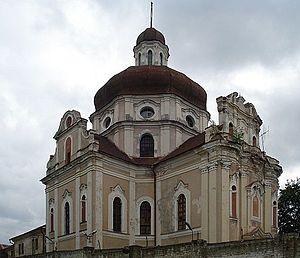
L’église du Sacré-Cœur-de-Jésus est l’église de l’ancien couvent de la Visitation de Vilnius en Lituanie. Les Visitandines ont fait construire leur couvent et leur église en style baroque tardif de 1717 à 1756.